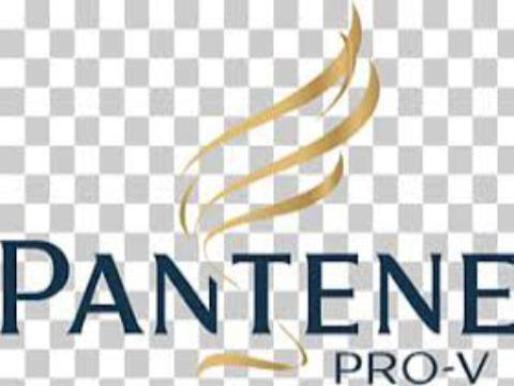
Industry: Necessities